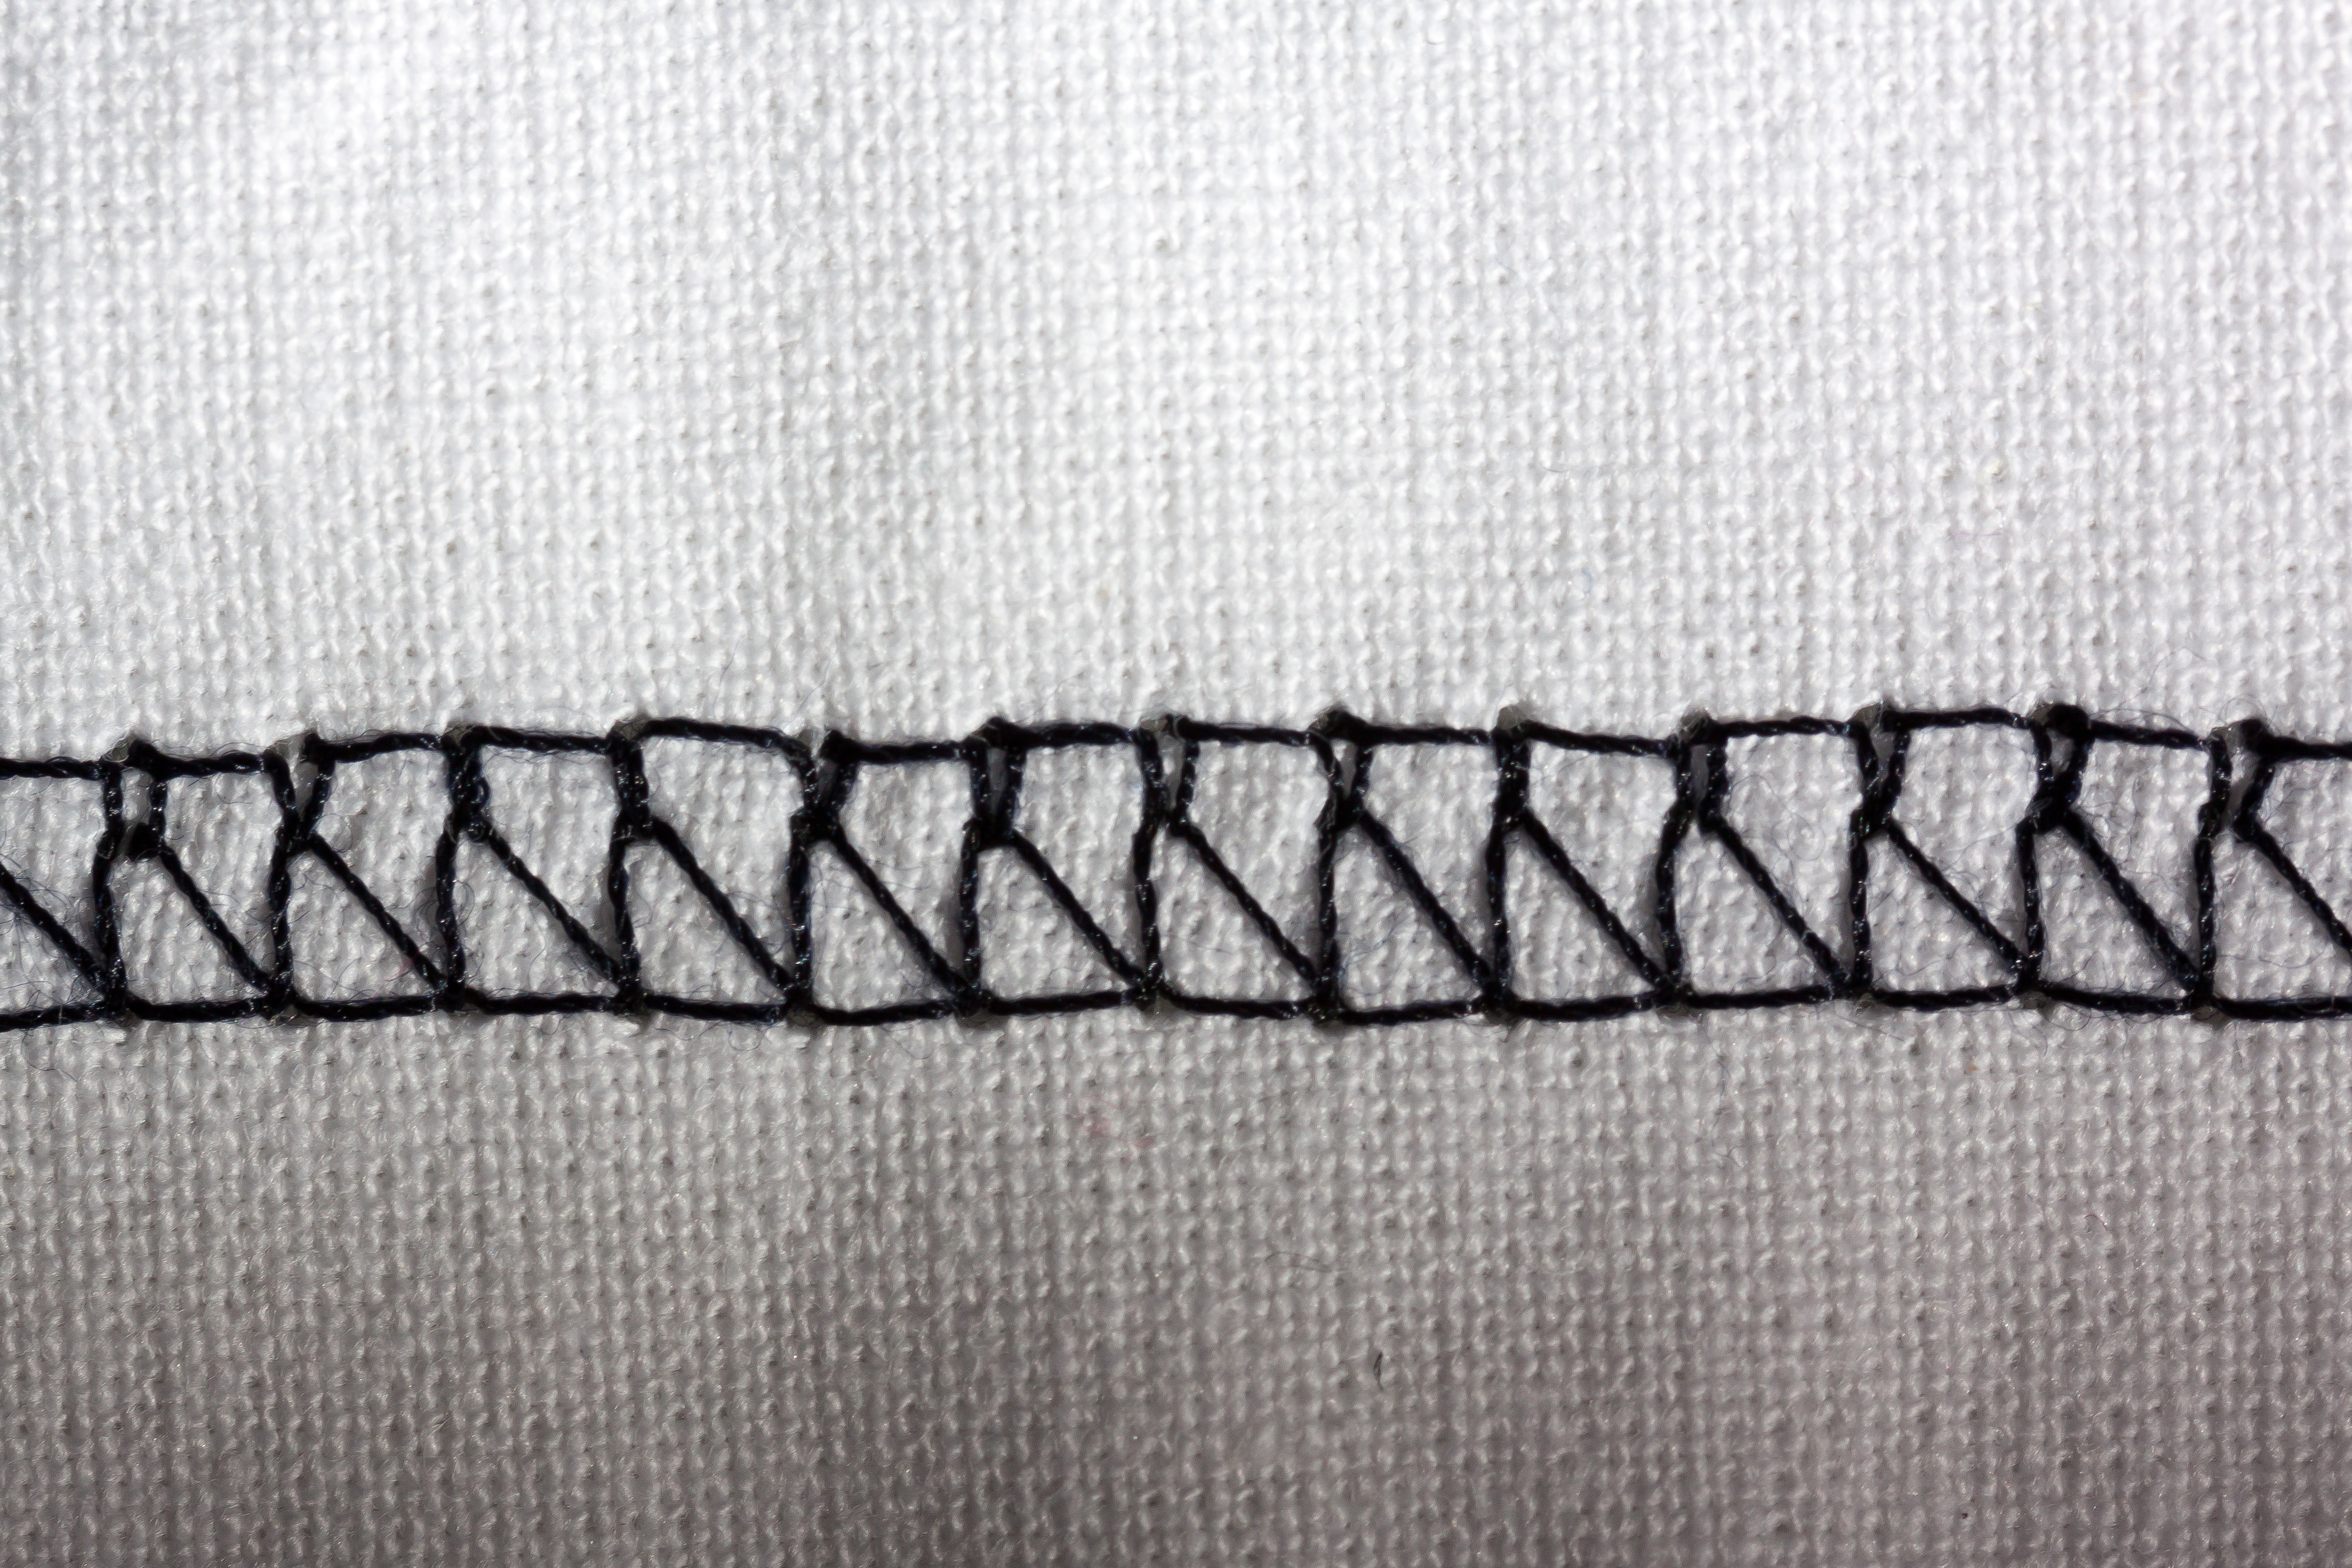
white, wall, pattern, line, macro, black, material, fabric, sewing machine, sew, textile, art, sketch, drawing, net, mesh, shape, embroidery, hand labor, tinker, cross stitch, zig zag